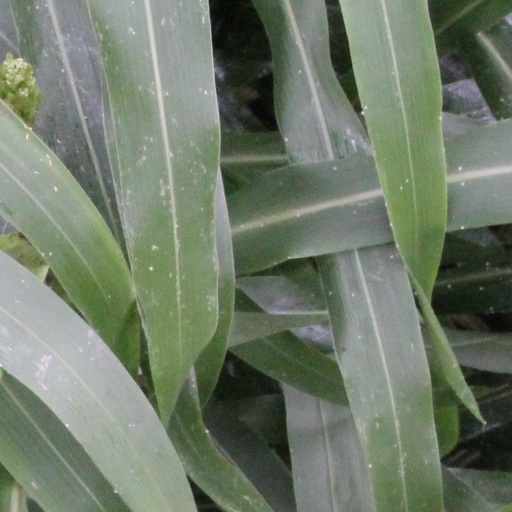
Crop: sorghum